Elections in Sweden

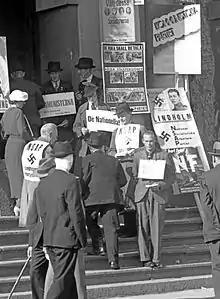
A typical feature of Swedish elections is the handing out of party ballot papers by activists of the different parties outside polling stations on election day. Photo from the 1936 election.

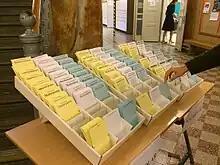
Swedish polling station with an assortment of ballots for different parties.

Unlike in many countries where voters chose from a list of candidates or parties, each party in Sweden has separate ballot papers. The ballot papers must be identical in size and material, and have different colors depending on the type of election: yellow for Riksdag elections, blue for county council elections and white for municipal elections and elections to the European Parliament.